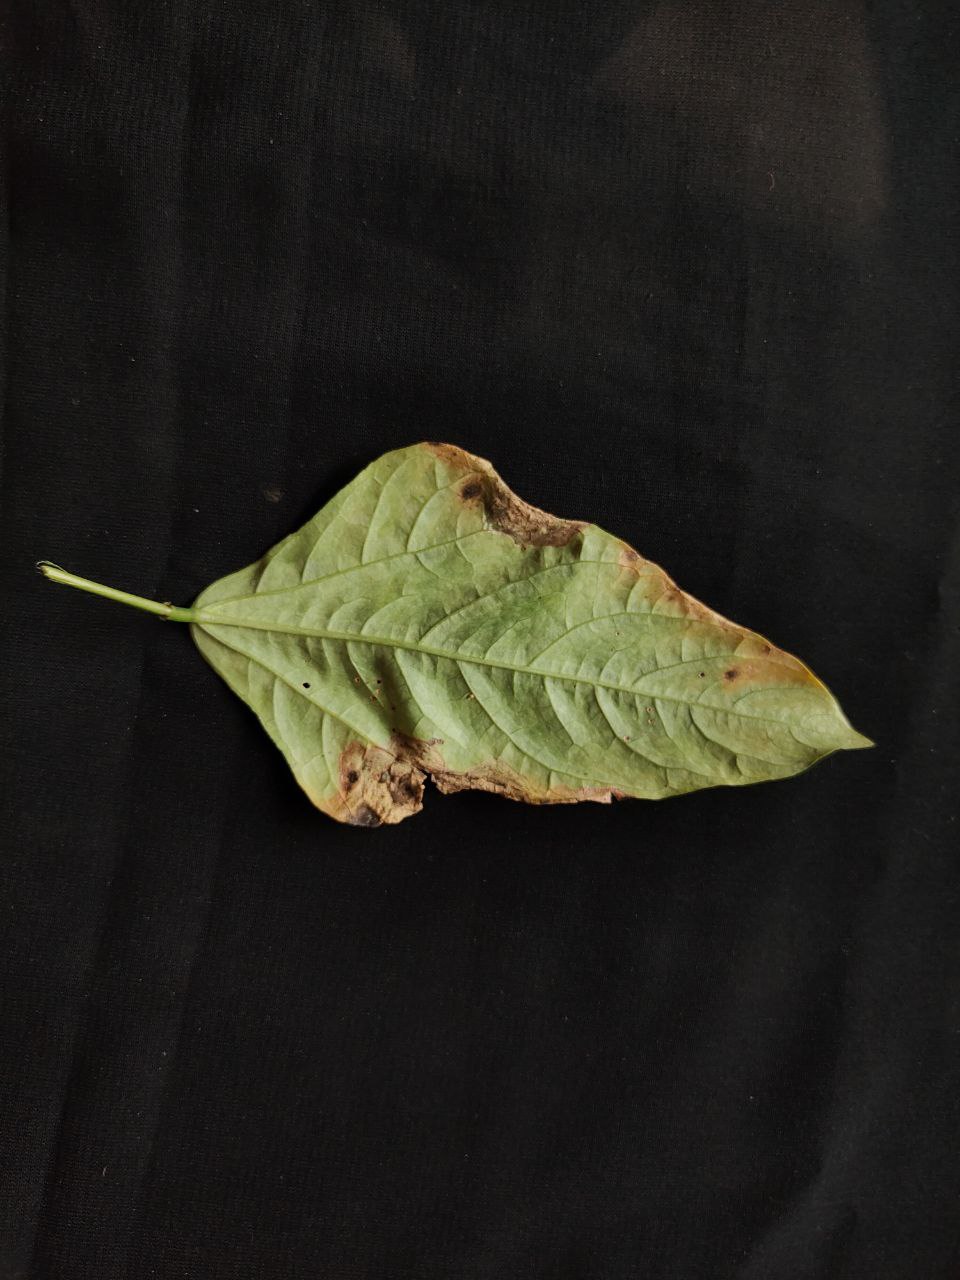
Crop: cowpea
Leaf condition: Bacterial wilt